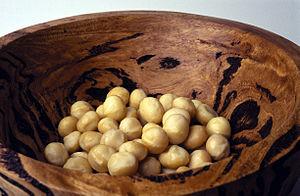
L'affaire des noix d'apéritif est un scandale touchant la compagnie aérienne Korean Air et plus particulièrement son ancienne vice-présidente Heather Cho. L'affaire remonte au 5 décembre 2014 sur un vol de la Korean Air en partance pour la Corée du Sud, avant son départ depuis l'aéroport international John F. Kennedy. Heather Cho, mécontente d'avoir reçu des noix de macadamia dans leur sachet, et non dans un bol, a ordonné que le chef de cabine de l'avion sorte de l'avion, ce qui a provoqué un retard de 20 minutes au décollage. Lorsque l'affaire a été médiatisée, l'opinion publique coréenne a réagi très vivement à l'encontre de cette compagnie aérienne et de Heather Cho, ce qui a forcé cette dernière à démissionner de ses fonctions. L'une des raisons expliquant l'importance de la couverture médiatique de cet incident en Corée du Sud est qu'il illustre l'omnipotence des chaebols, terme désignant les magnats coréens et leurs familles. Conséquence du scandale, le taux de fréquentation des vols intérieurs de la Korean Air a diminué de 6,6 % en décembre 2014 en comparaison avec les statistiques de décembre 2013.